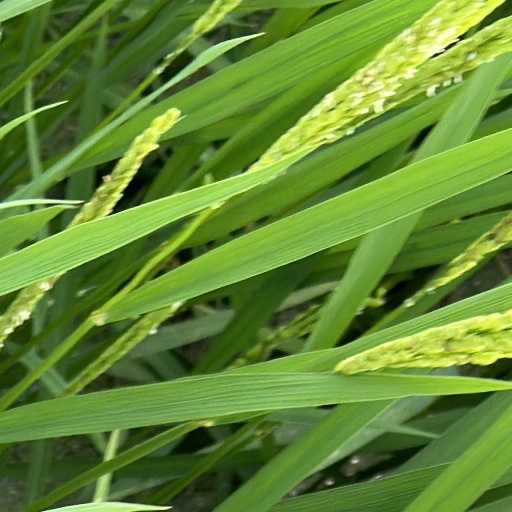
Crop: rice